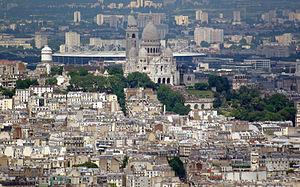
Sacré-Cœur et Stade de France derrière
La basilique du Sacré-Cœur de Montmartre, dite du Vœu national, située au sommet de la butte Montmartre, dans le quartier de Clignancourt du 18ᵉ arrondissement de Paris, est un édifice religieux parisien majeur, « sanctuaire de l'adoration eucharistique et de la miséricorde divine » et propriété de l'archidiocèse de Paris.